Sofia Panina

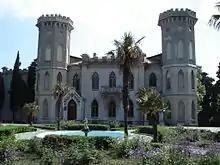
The villa of Countess Panina in Gaspra, Crimea was built in the 1830s. She loaned it to Leo Tolstoy, among others.

Sofia Panina was tried by the Revolutionary Tribunal of the Petrograd Soviet on 10 December 1917 on the charge of embezzling 93,000 rubles from the Ministry of Education. The trial was held in the Nicholas Palace, with the foreign correspondents John Reed and Louise Bryant in attendance. Since the matter hinged on the defendant's refusal to recognise and cooperate with the new government, it has been argued in recent North American scholarship to constitute the first political trial in Bolshevik-ruled Russia, which echoes the claim Panina's lawyer made in court. Julie Cassiday has described the trial as showing "nascent theatricality of the Bolshevik law court." Adele Lindenmeyr, Panina's biographer, has similarly analysed the trial in histrionic terms. Such a perspective is in line with Panina's self-defensive account in her memoirs, where she casts doubt on the proceedings by calling them staged.